Grand-Reng

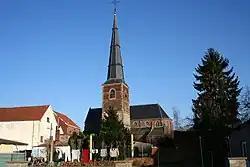
Grand-Reng

Grand-Reng is a village of Wallonia and a district of the municipality of Erquelinnes, located in the province of Hainaut, Belgium.